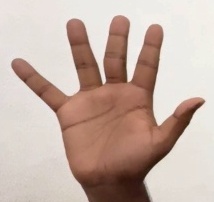
ASL sign: 5